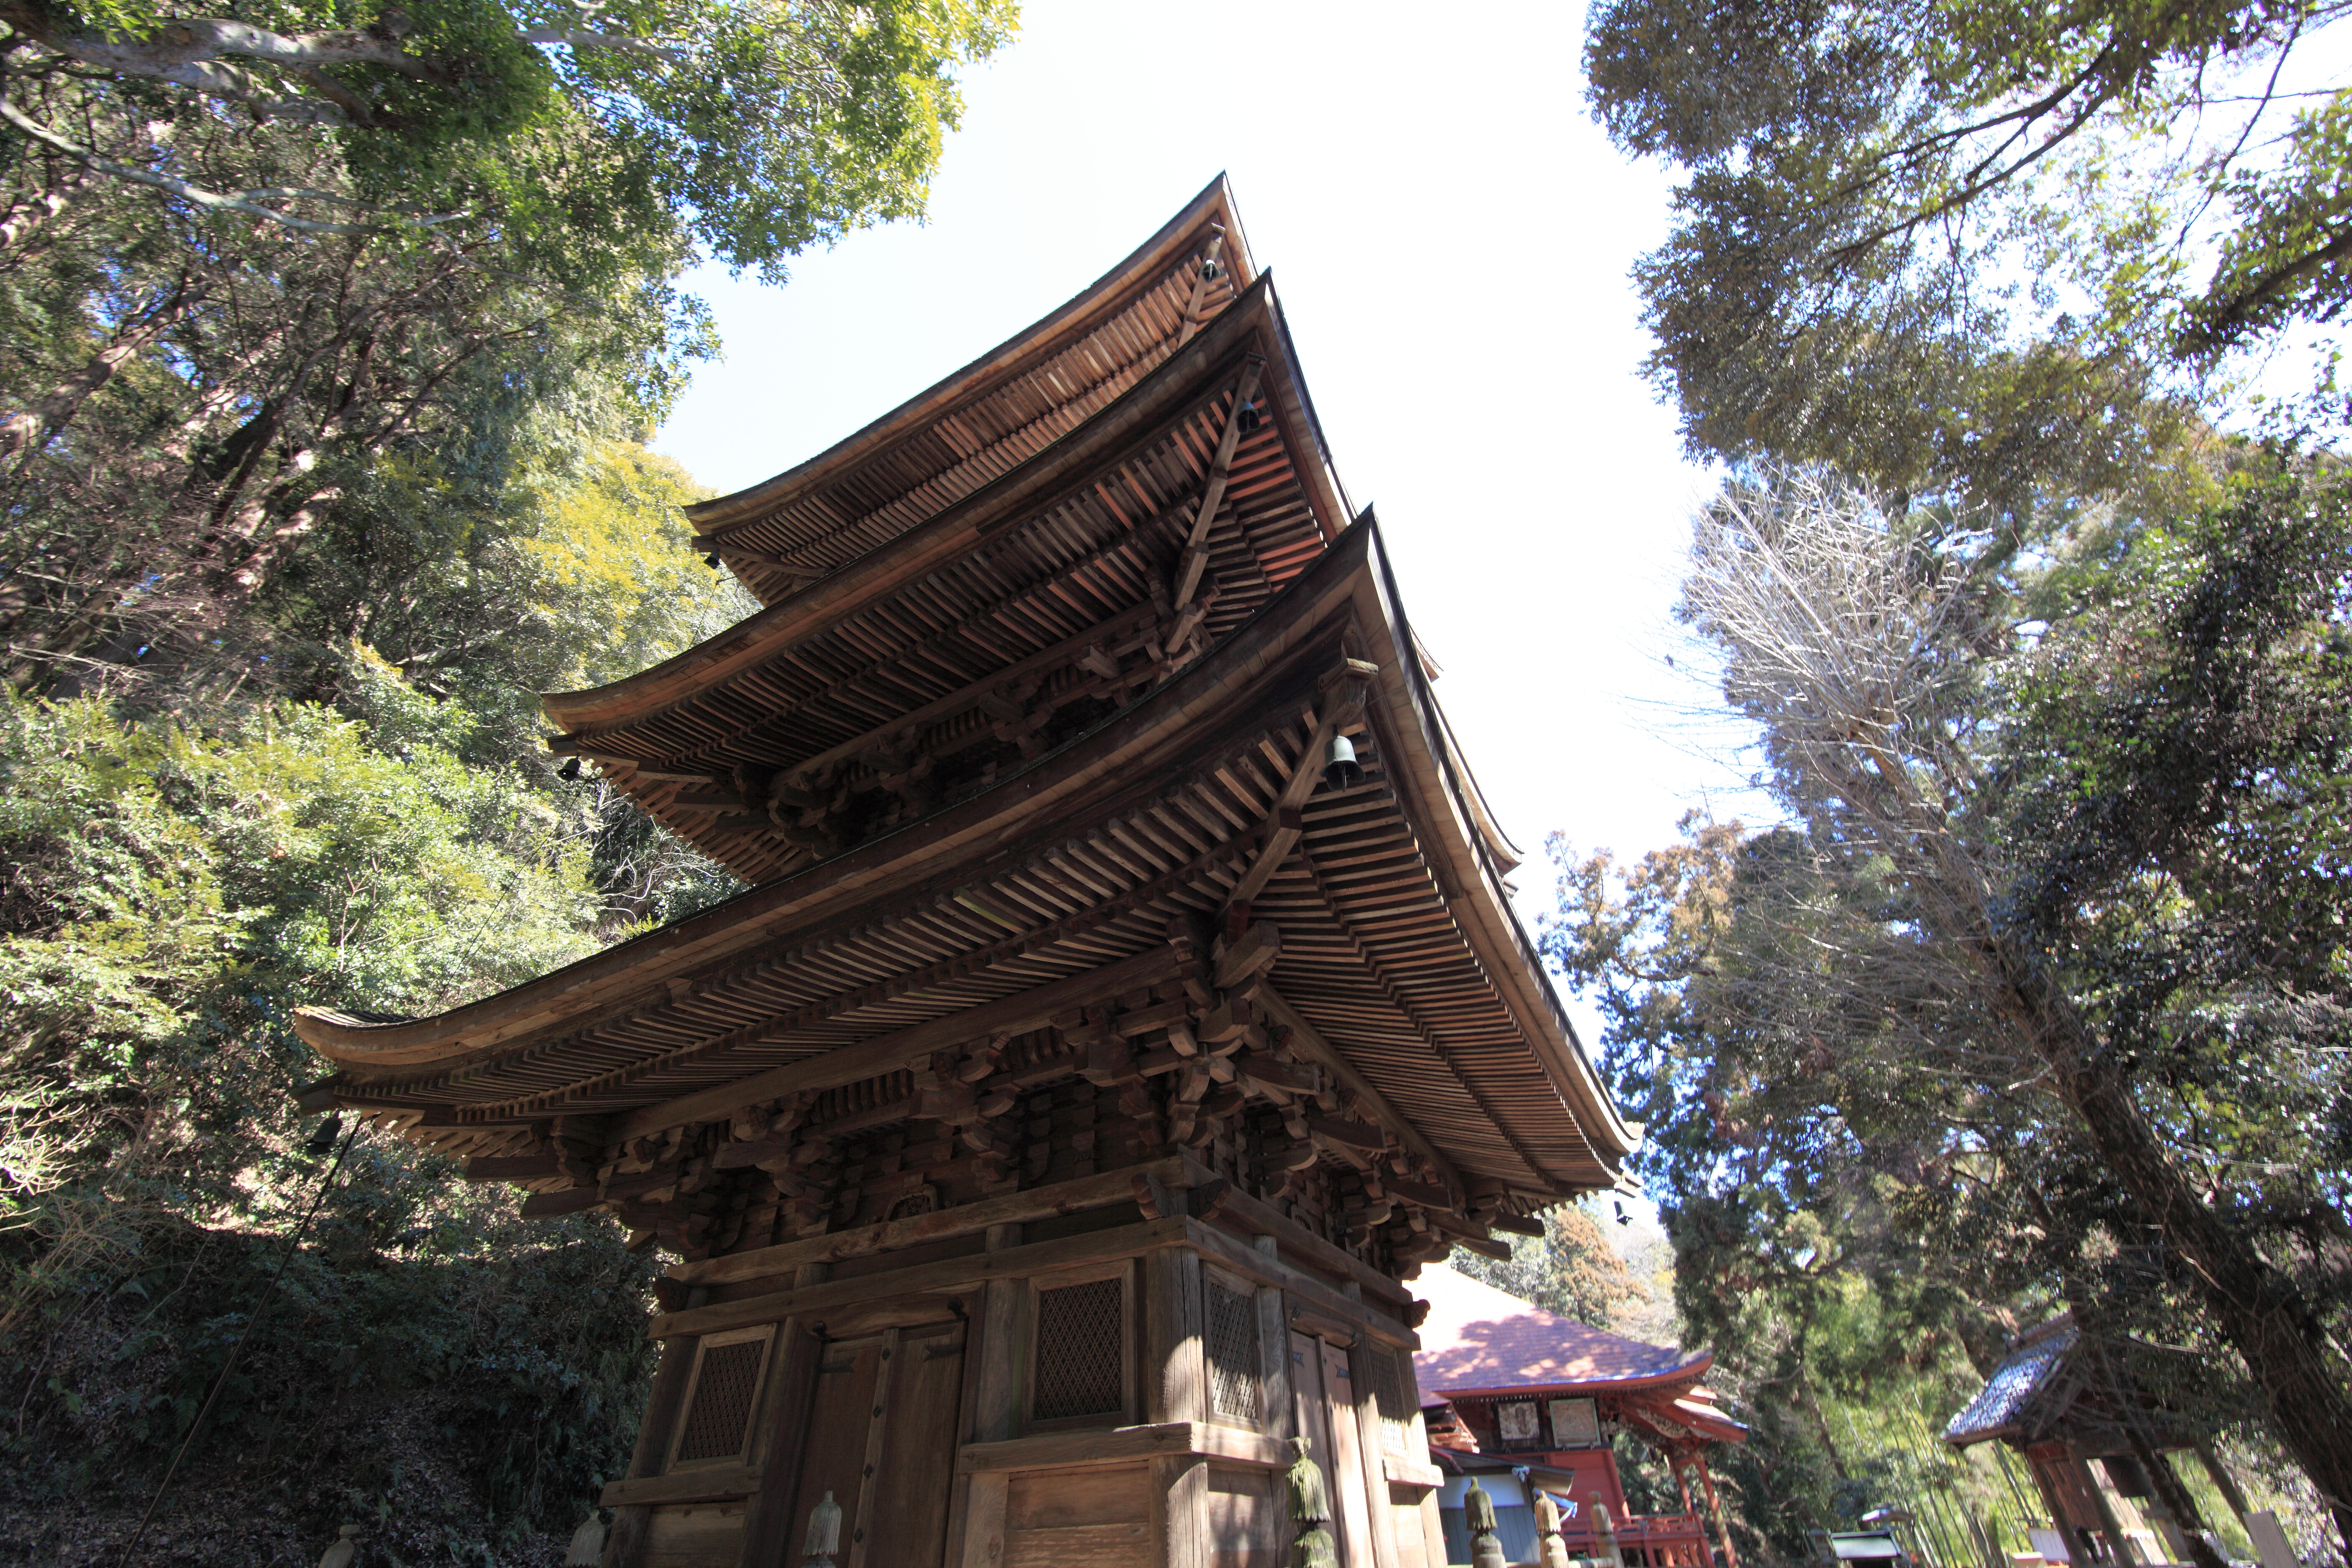
building, high, tower, place of worship, temple, shrine, 5d, hires, chinese architecture, markii, hi, res, resolution, pagoda, threestoried, ibaraki, sakuragawa, tomiyakannon, oyamaji, wat, historic site, shinto shrine